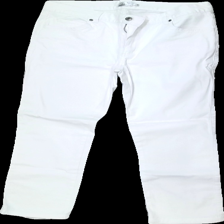
View: front
Type: Jeans
Category: Ladies
Brand: Not in the list
Colors: White
Material: 100% Cotton
Cut: Regular
Size: 40
Season: All
Trend: Denim
Price range: 50-100
Recommended usage: Reuse
Description: white jeans